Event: Nepal Earthquake
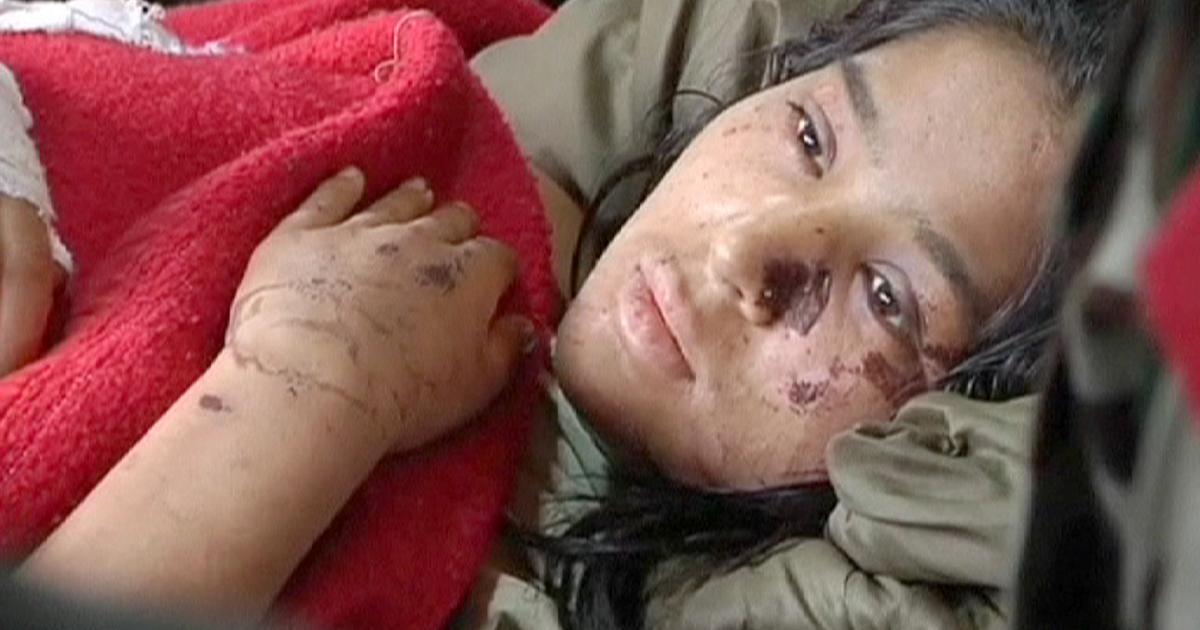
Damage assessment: damage